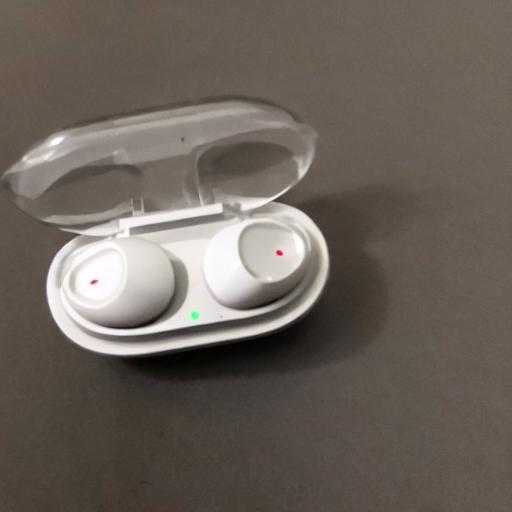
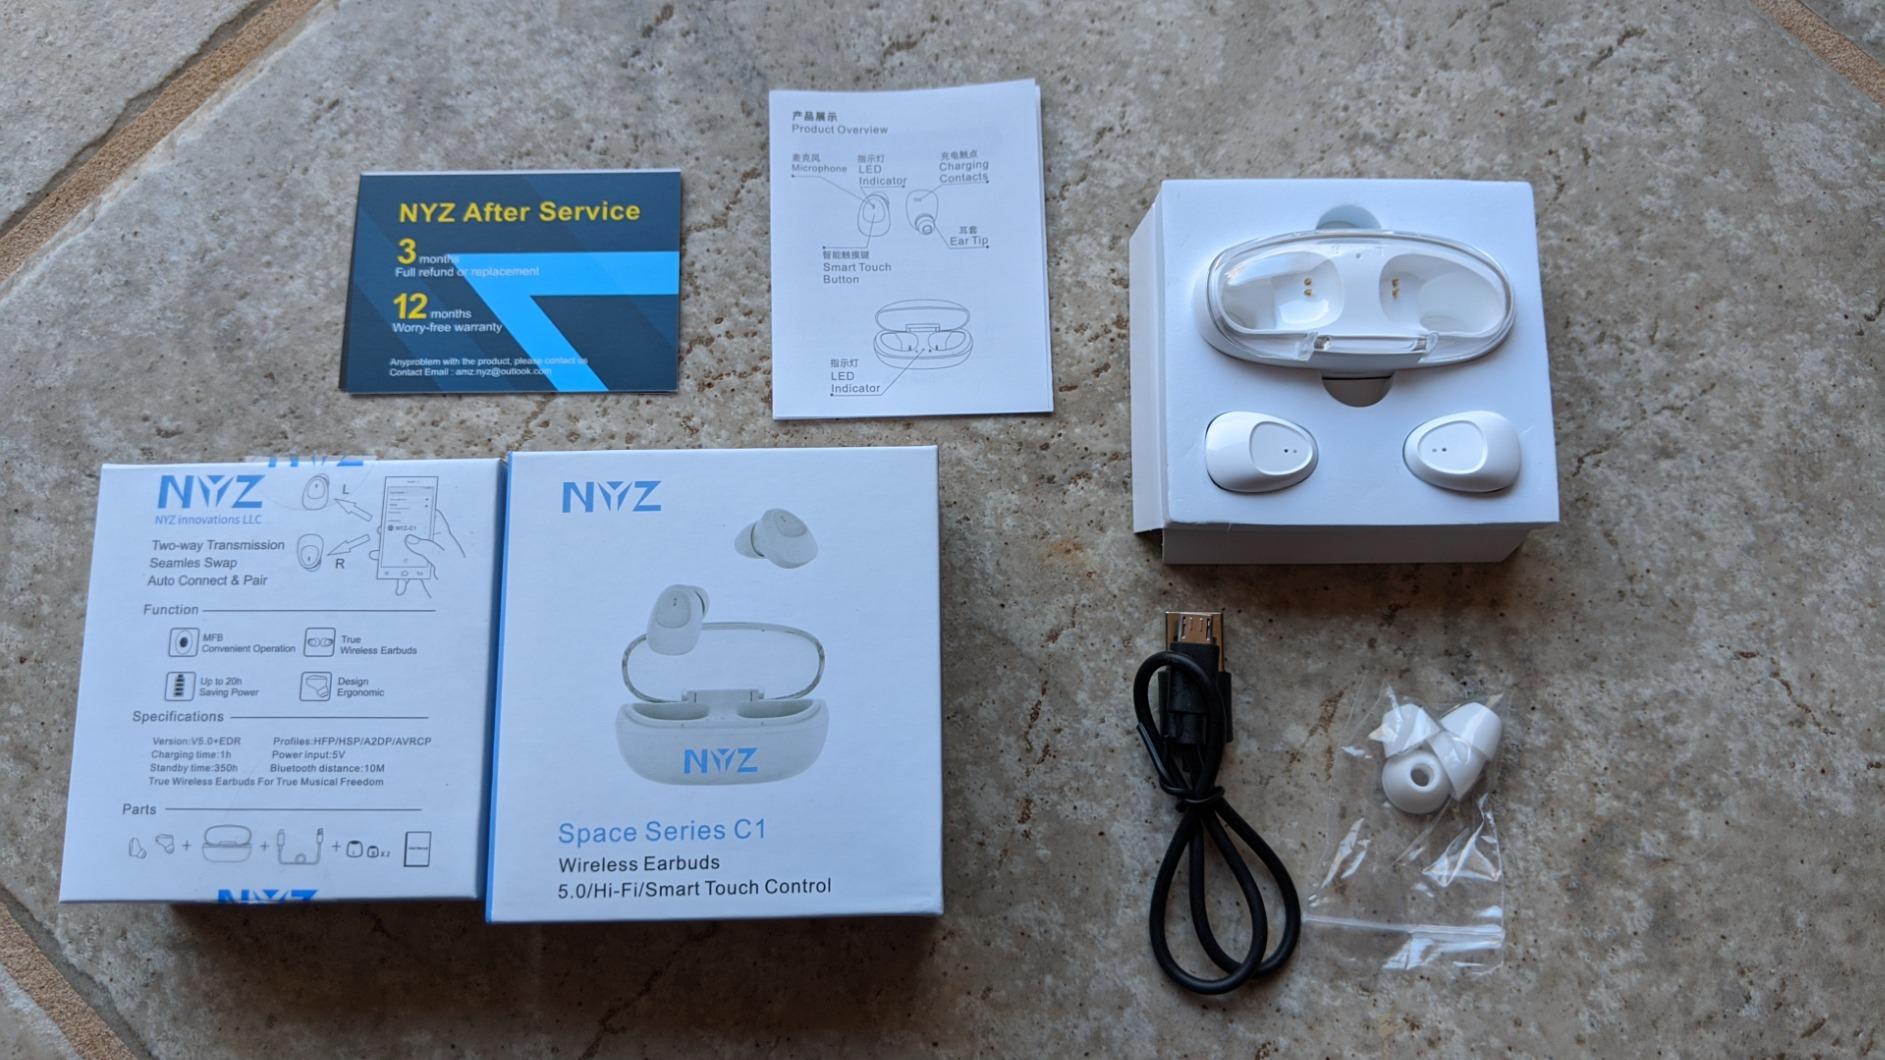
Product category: earbuds
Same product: no